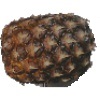
Label: Pineapple 1